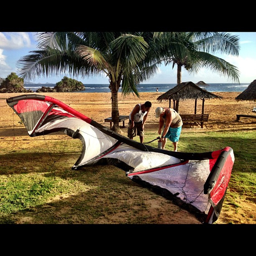
Two men working on a kite on the side of the beach.
A couple of men standing next to a large colorful kite on the green grass covered ground.
A couple people at the beach working on an object that looks like large wings.
a couple of men messing with there hand glider.
Two people are looking at a hang glider laying on the ground.